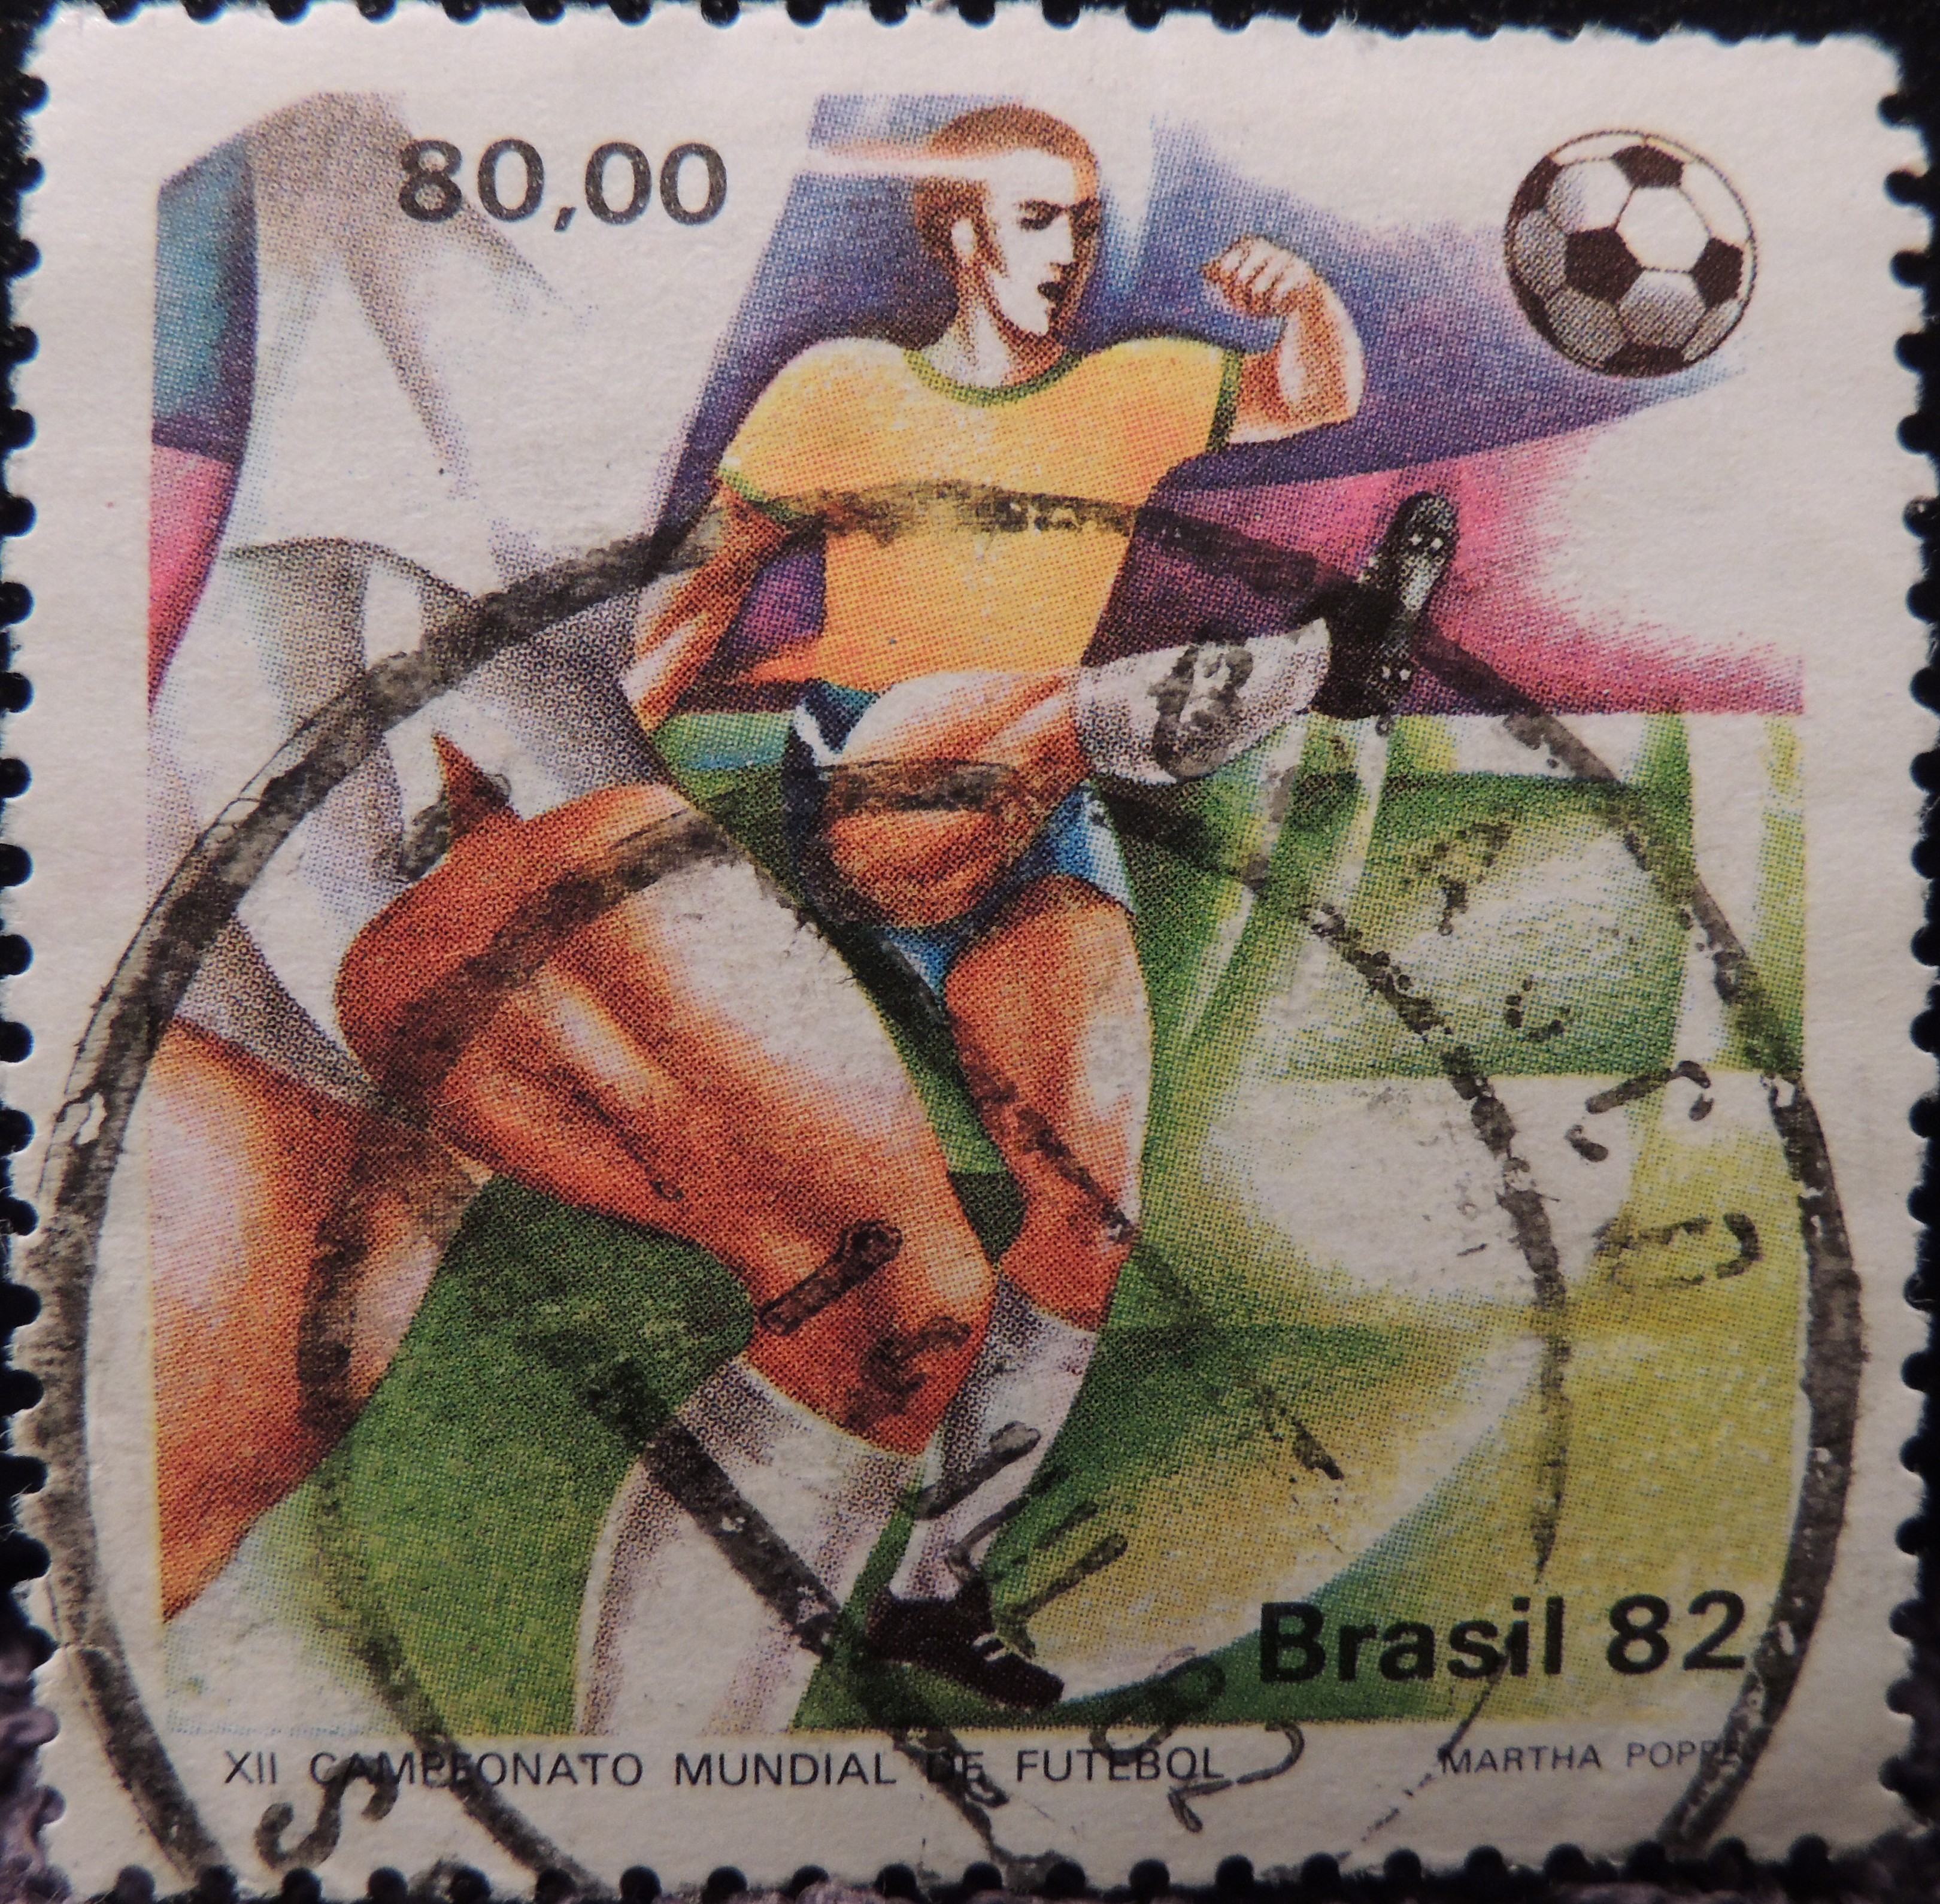
art, correos, postage, sellos, filatelia, coleccionismo, postage stamp